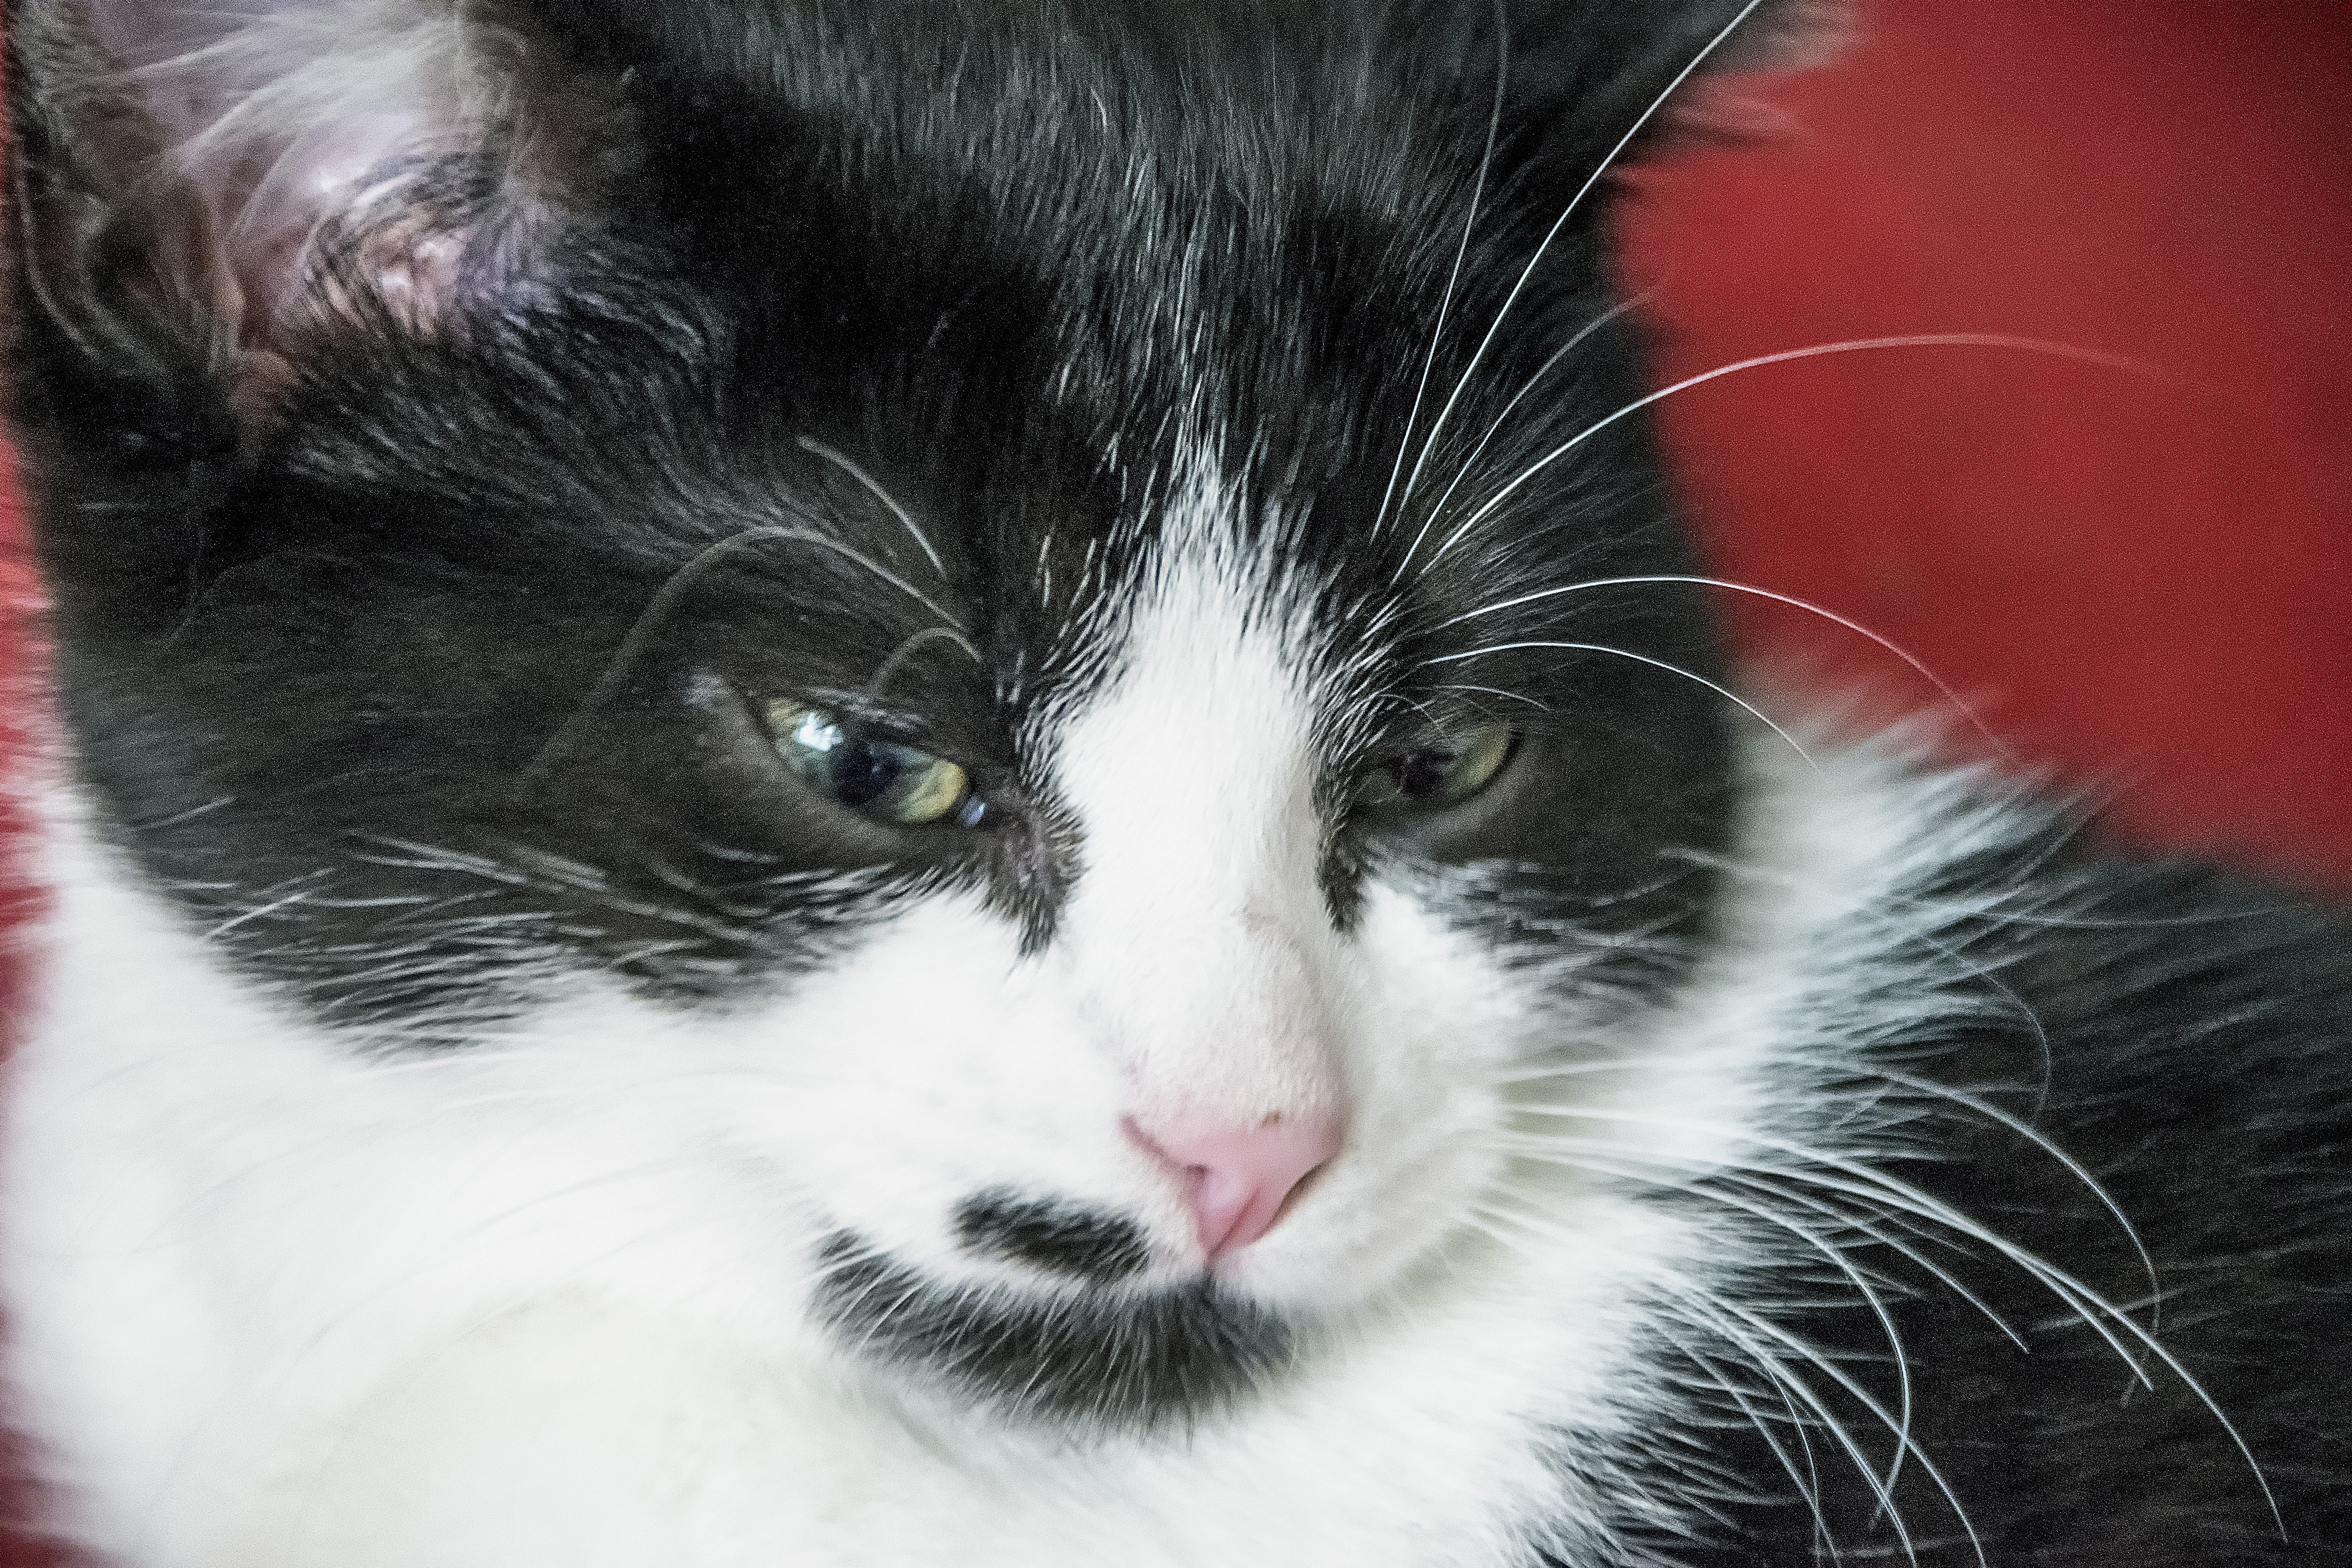
kitten, cat, mammal, black, nose, whiskers, canada, vertebrate, chat, quebec, sherbrooke, norwegian forest cat, small to medium sized cats, cat like mammal, domestic short haired cat, domestic long haired cat